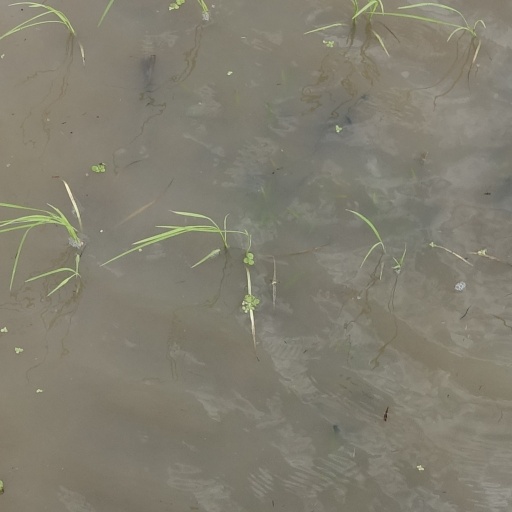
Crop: rice